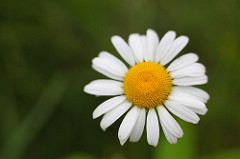
Flower: daisy